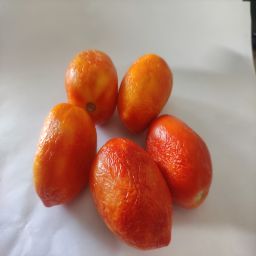
Crop: Tomato
Quality: Old